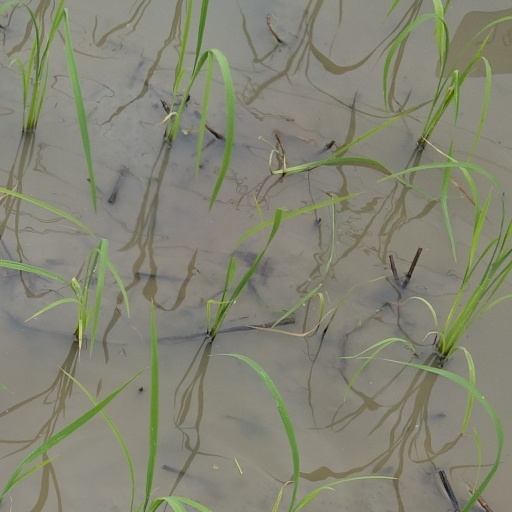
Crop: rice